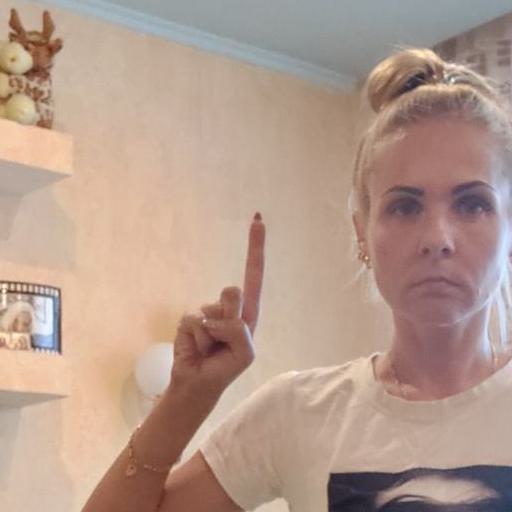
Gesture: one